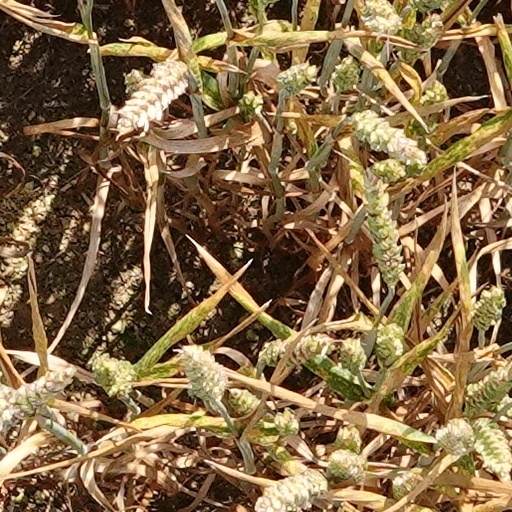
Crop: wheat